Sikhism in Canada

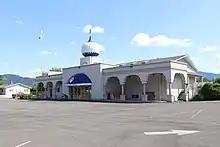
Small town Gurdwara in Merritt, British Columbia

As with the large numbers of Japanese and Chinese workers already present in Canada, many white workers resented those immigrants and directed their ill-will toward the Sikhs, who were easily recognized by their beards and turbans. Punjabis were accused of having a caste system, an idea that goes against the foundations of Sikhism. They were portrayed as being riddled with trachoma and as being unclean in general. To strengthen these racist characterizations, a song called "White Canada Forever" was created. All this eventually led to a boat of Sikhs arriving in Vancouver being sent to Victoria. In 1907, the year that Buckam Singh came to British Columbia from Punjab at the age of fourteen, race riots broke out in Vancouver between Whites and Asians (Chinese and Japanese). Punjabis were initially also targeted but “sent attacking white mobs fleeing” as majority of the Punjabis were former soldiers of the Sikh regiment and Punjab regiments, many of whom even after retirement and migrating to Canada, kept their service muskets and bayonets and at the minimum, daggers and swords in their households, often ceremonial religious swords which had been kept as sidearms during war.